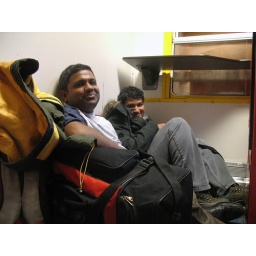
Missing the bus to barca and travelling beside the coffee machine in the train to Montpellier